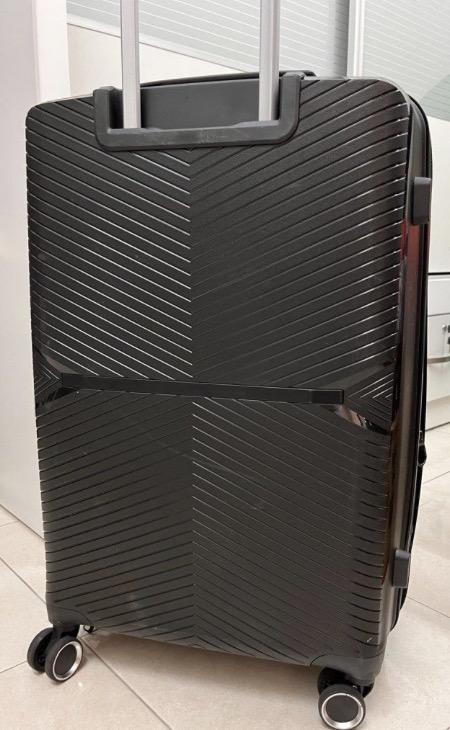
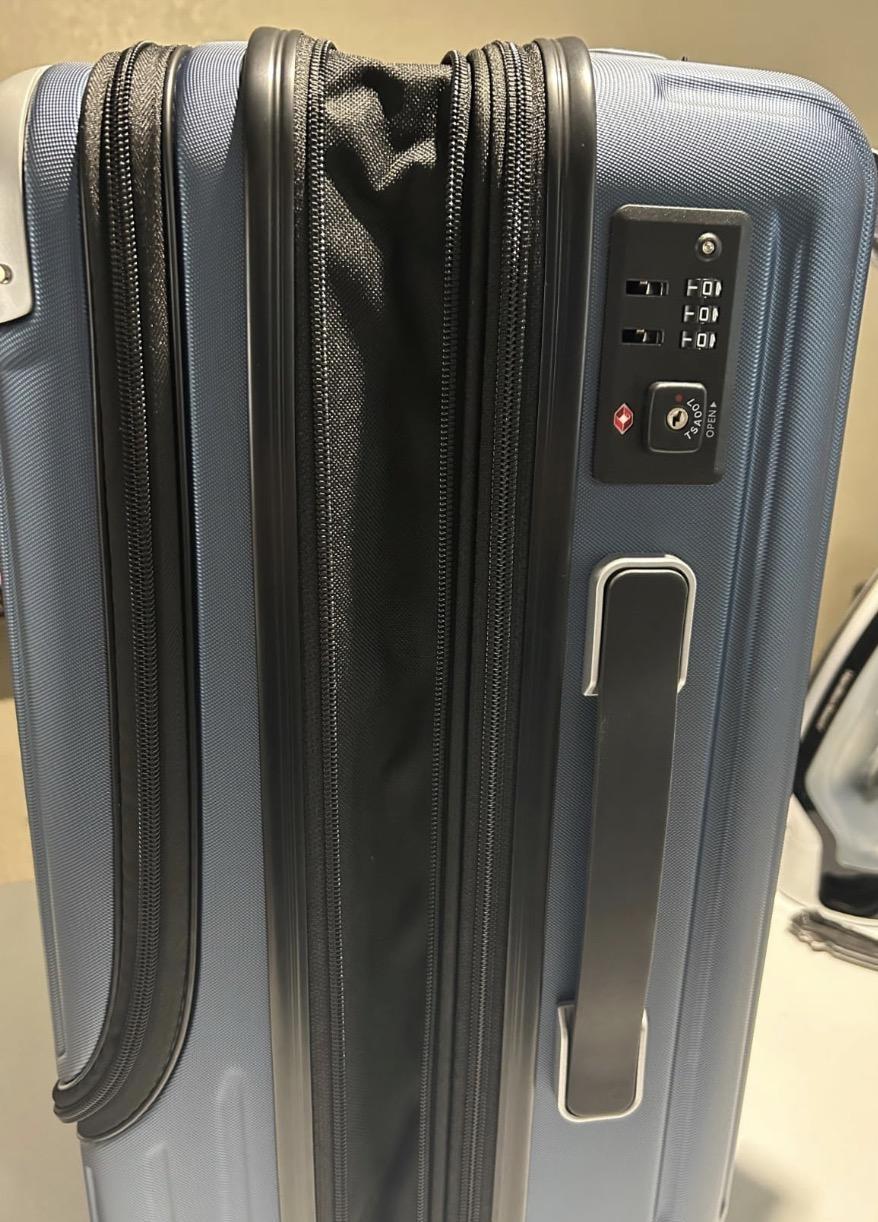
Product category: items_tea
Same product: no